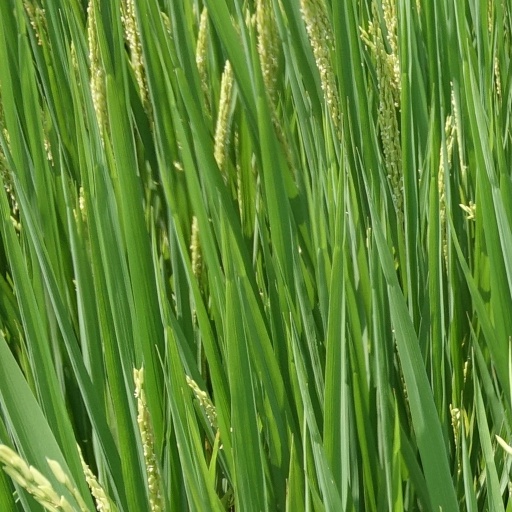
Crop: rice